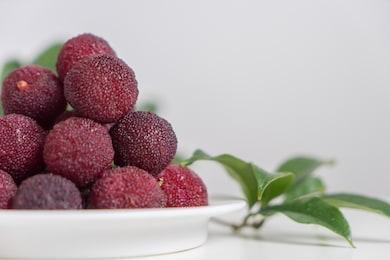
Label: others